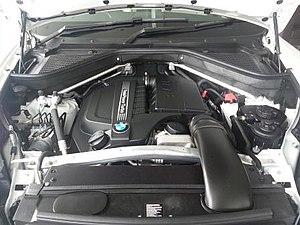
Le moteur N55 est un moteur thermique automobile à combustion interne, essence quatre temps, turbo-compressé à injection directe avec six cylindres en ligne alésés directement dans le bloc en aluminium, refroidi par eau, doté d'un vilebrequin 7 paliers, avec 2 arbres à cames en tête, 24 soupapes qui est produit depuis 2009, initialement lancé avec la BMW F07 BMW 535i Gran Turismo. Le N55 a remplacé le BMW N54 dans la plupart de ses applications. Il est cependant resté dans les chaines de fabrication jusqu'à la sortie du N55HP en 2011 pour les modèles de l'année suivante..